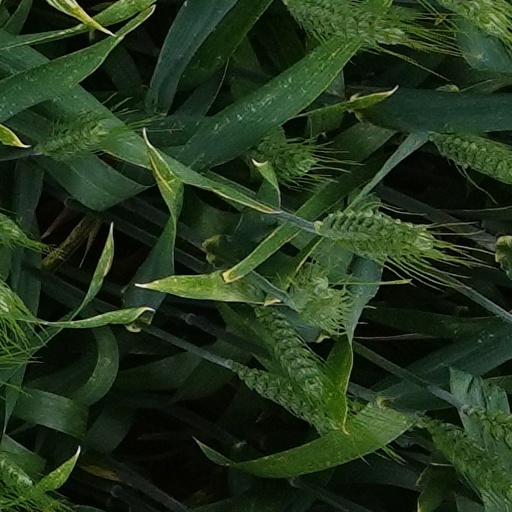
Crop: wheat